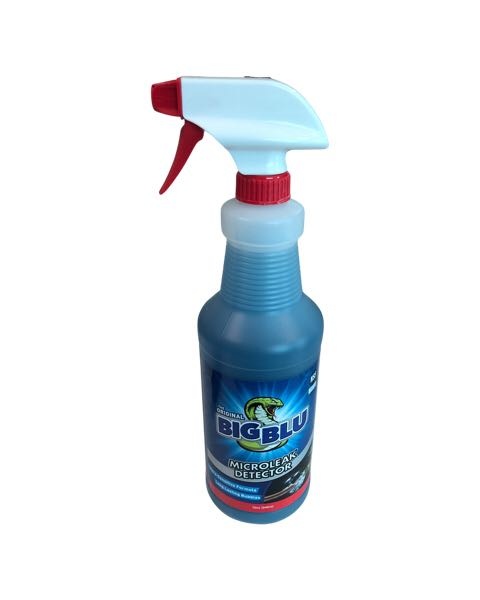
Big Blu Micro Leak Detector (1 litre)
Big Blu Micro Leak Detector (1 litre)
Brand: Opaque White Goods
Category: Services > Home Improvement Services > Plumbing